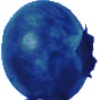
Label: Huckleberry 1